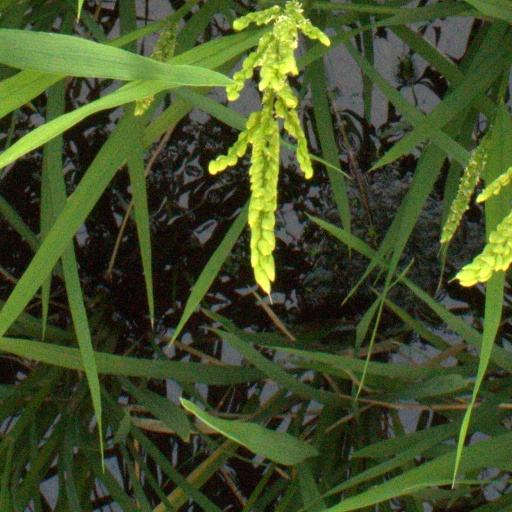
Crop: rice